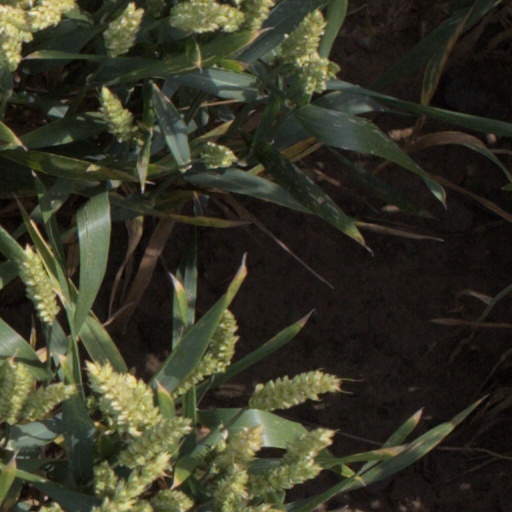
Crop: wheat